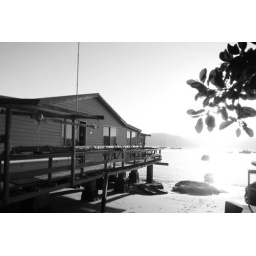
house by the beach